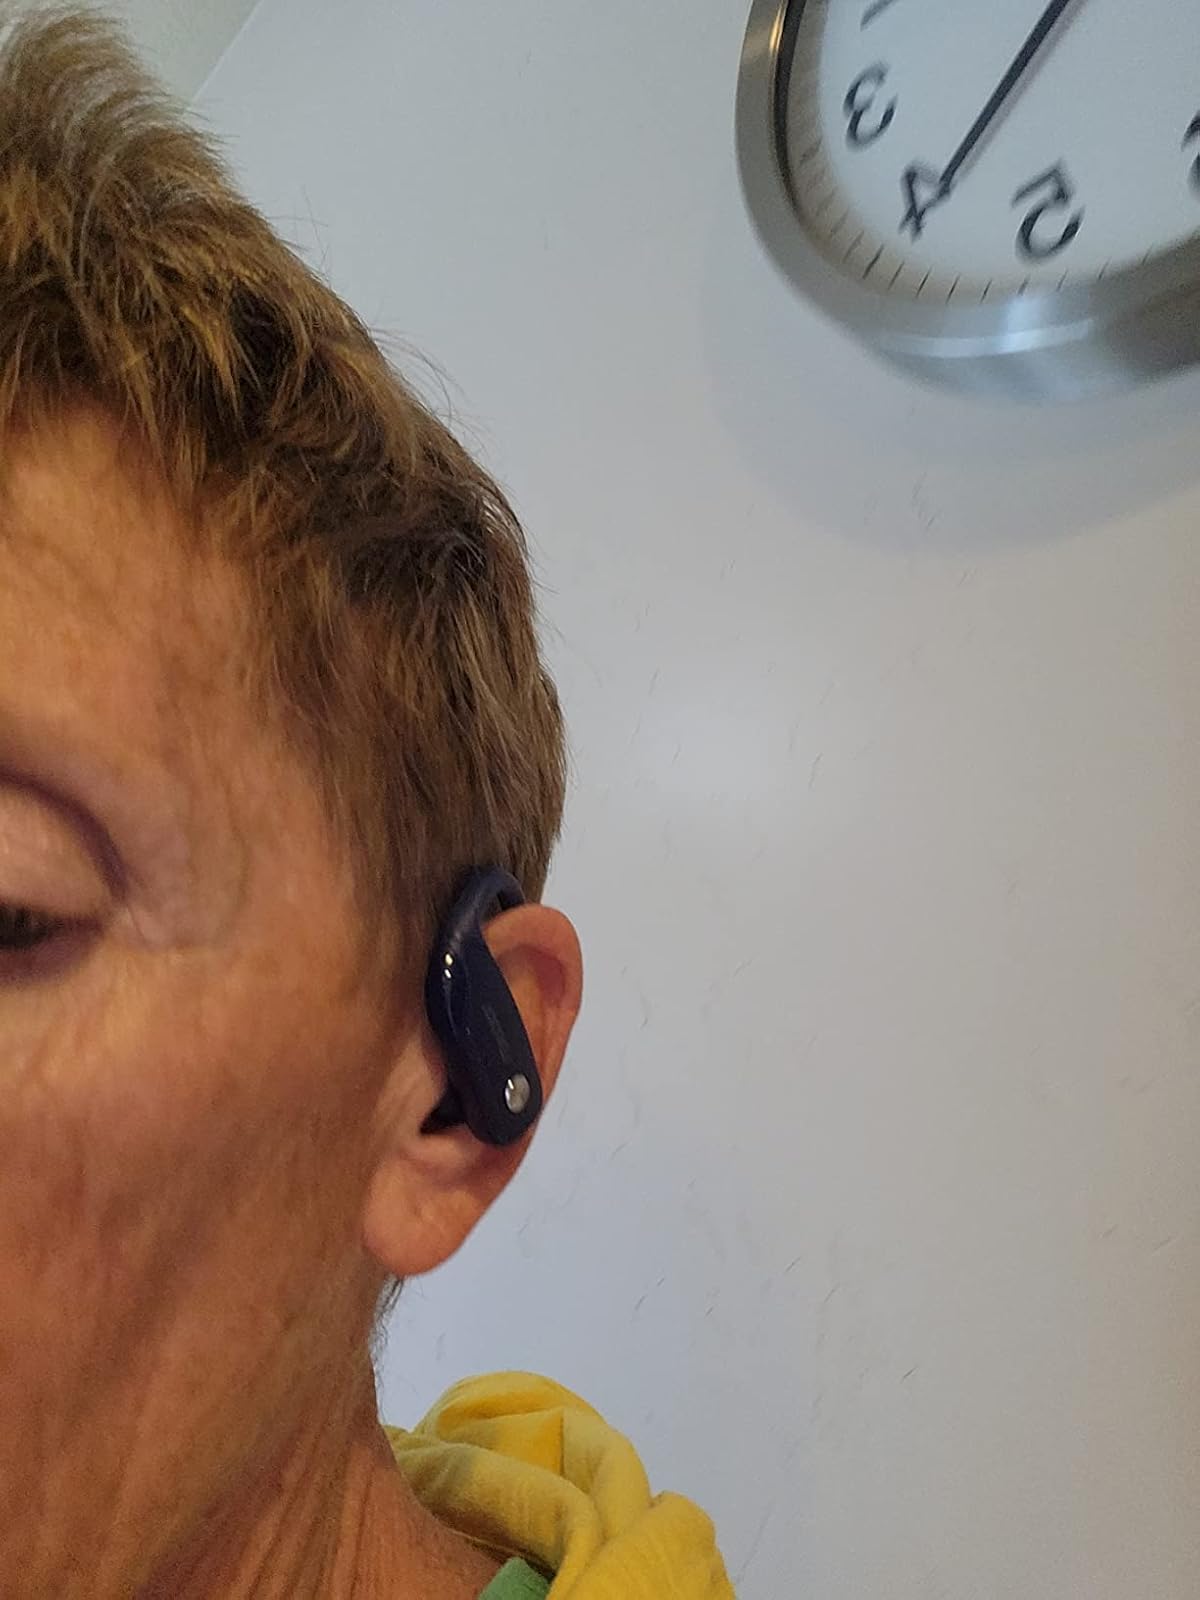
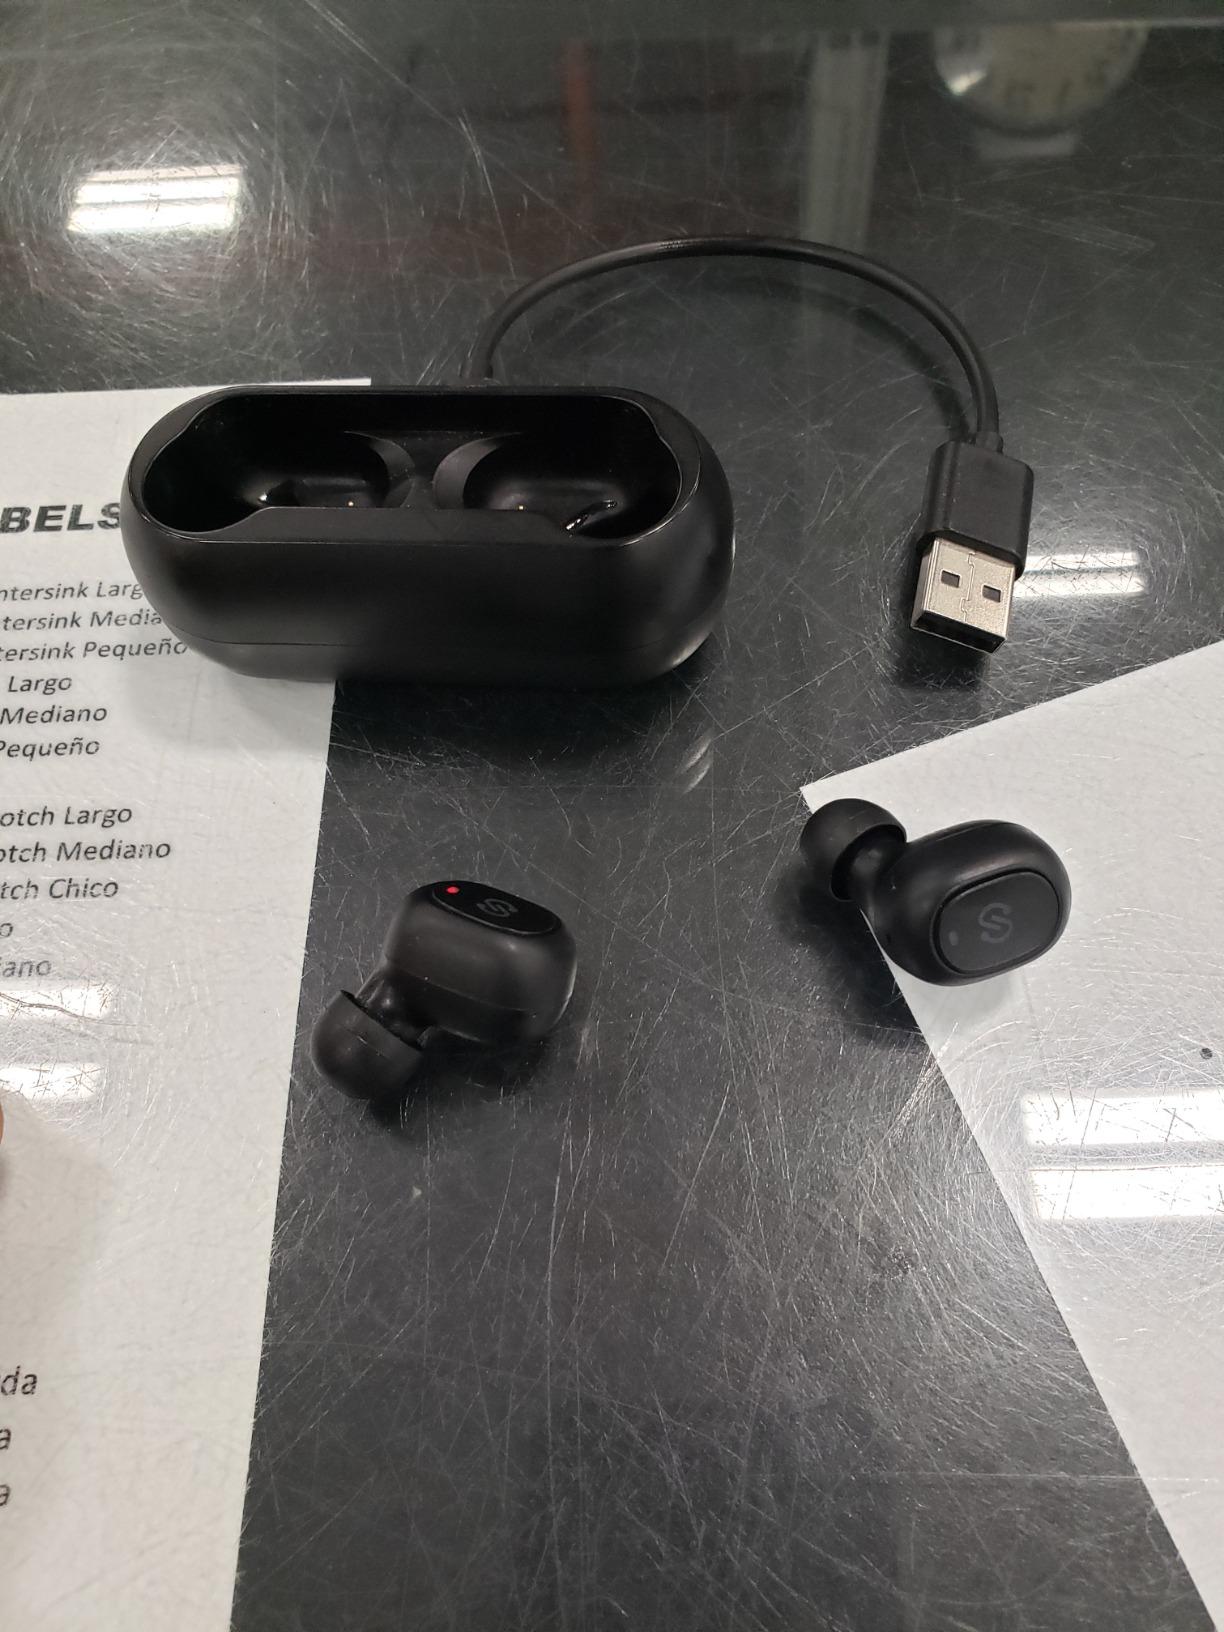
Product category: earbuds
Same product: no